Kjartan Sveinsson

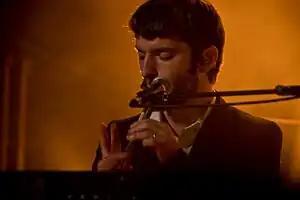
Kjartan at Methodist Central Hall Westminster, London, in 2008

Kjartan Sveinsson (born 2 January 1978) is an Icelandic musician who is the keyboardist for the post-rock band Sigur Rós. He joined the band in 1998. A multi-instrumentalist, he has also played such instruments as the flute, tin whistle, oboe, guitar and the banjo, as well as many of the unorthodox instruments that contribute to Sigur Rós's distinctive sound.